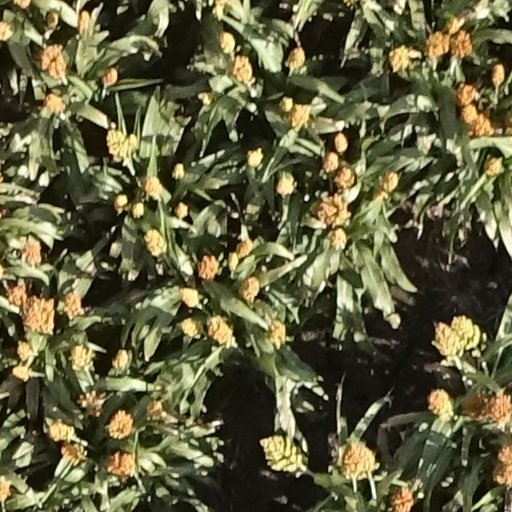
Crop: sorghum